Cheikh M'Bengue

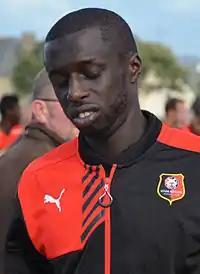
M'Bengue in 2015

Cheikh Sidy Bouya M'Bengue (born 23 July 1988) is a professional footballer who plays as a left-back. He has played professional club football for Toulouse and Rennes. Born in France, he represented them at youth level before playing for the Senegal senior side.